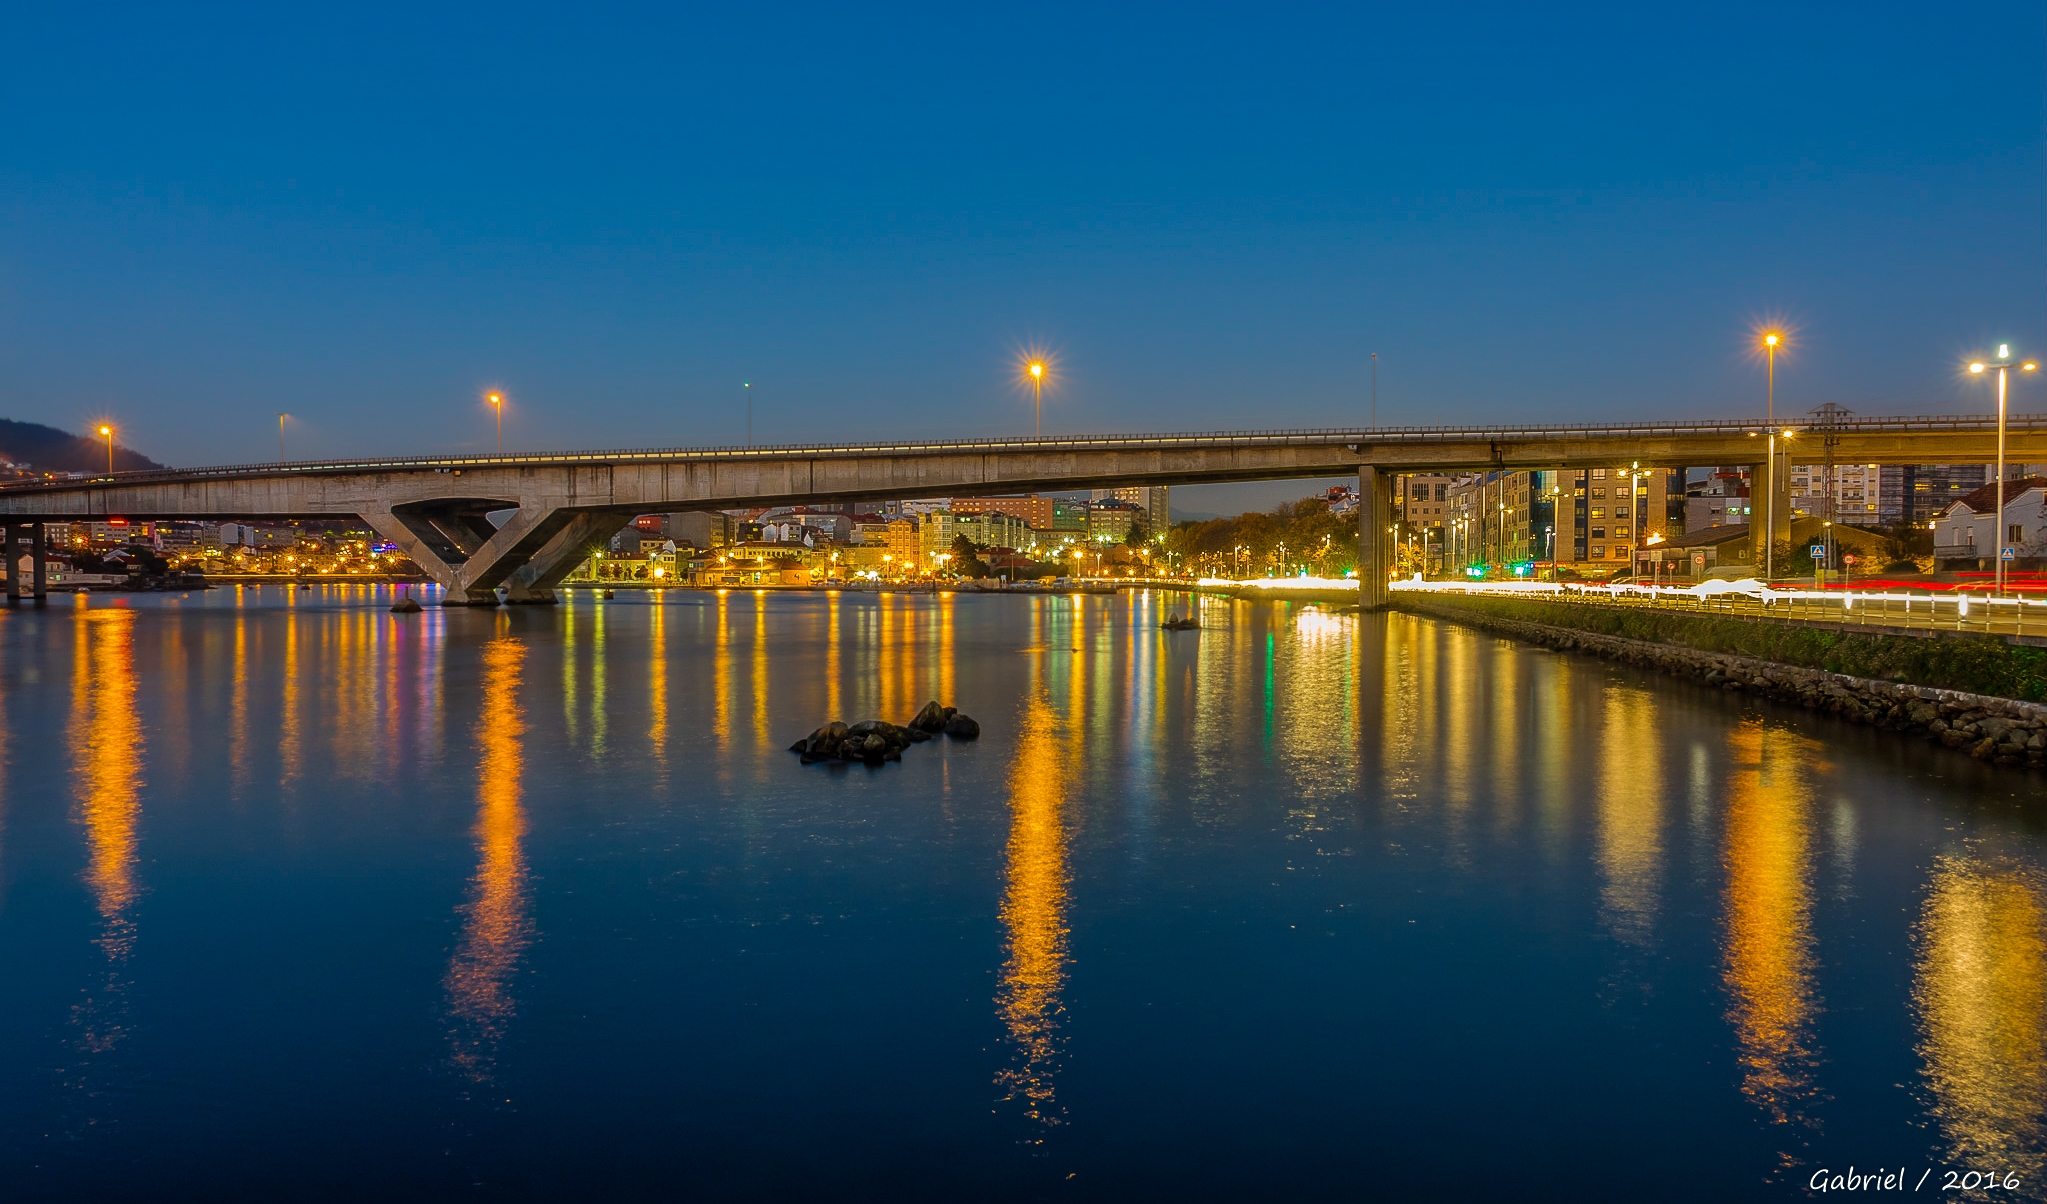
landscape, sunset, bridge, skyline, night, morning, dawn, river, cityscape, dusk, evening, reflection, landmark, hdr, spain, puestadesol, galicia, pontevedra, bluehour, noche, paisajes, nocturna, espana, ggl1, gaby1, xovesphoto, sonydscrx10iii, sonyrx10iii, rx10iii, rx10m3, horaazul, nonbuilding structure